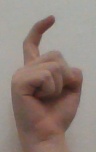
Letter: ra